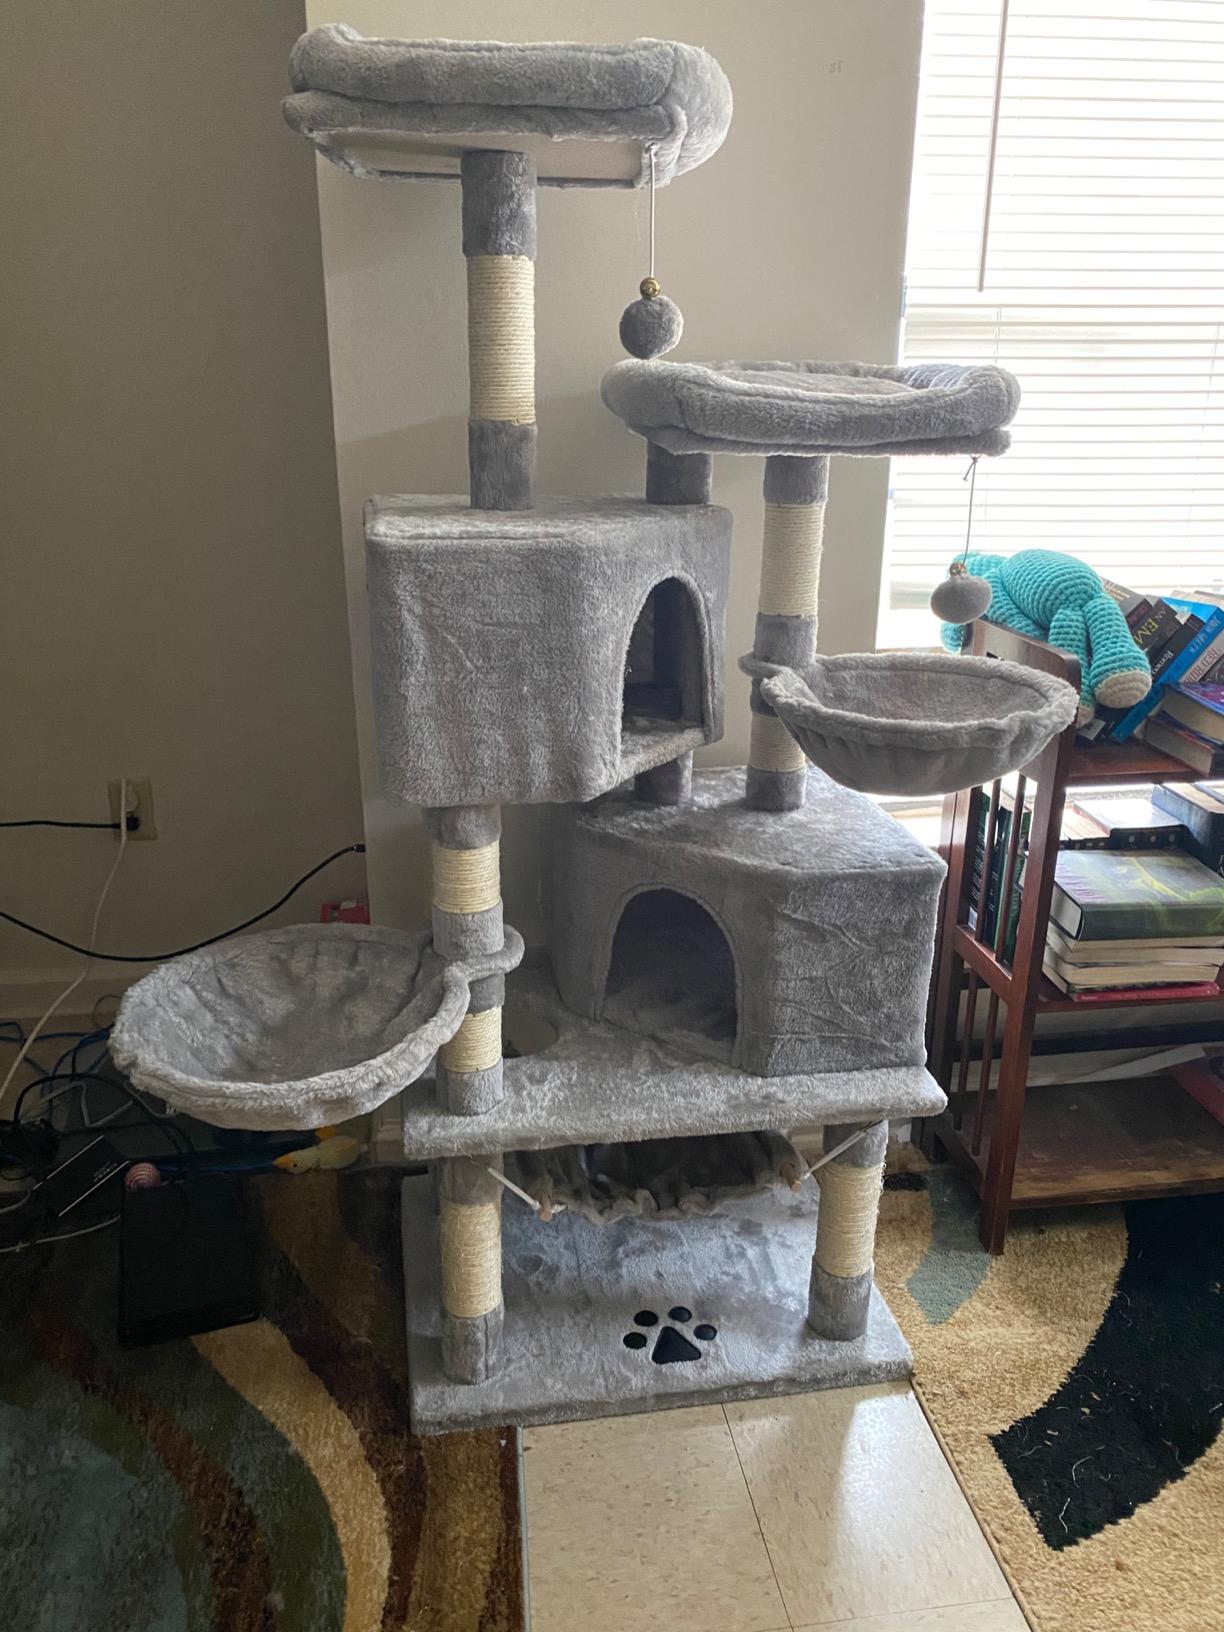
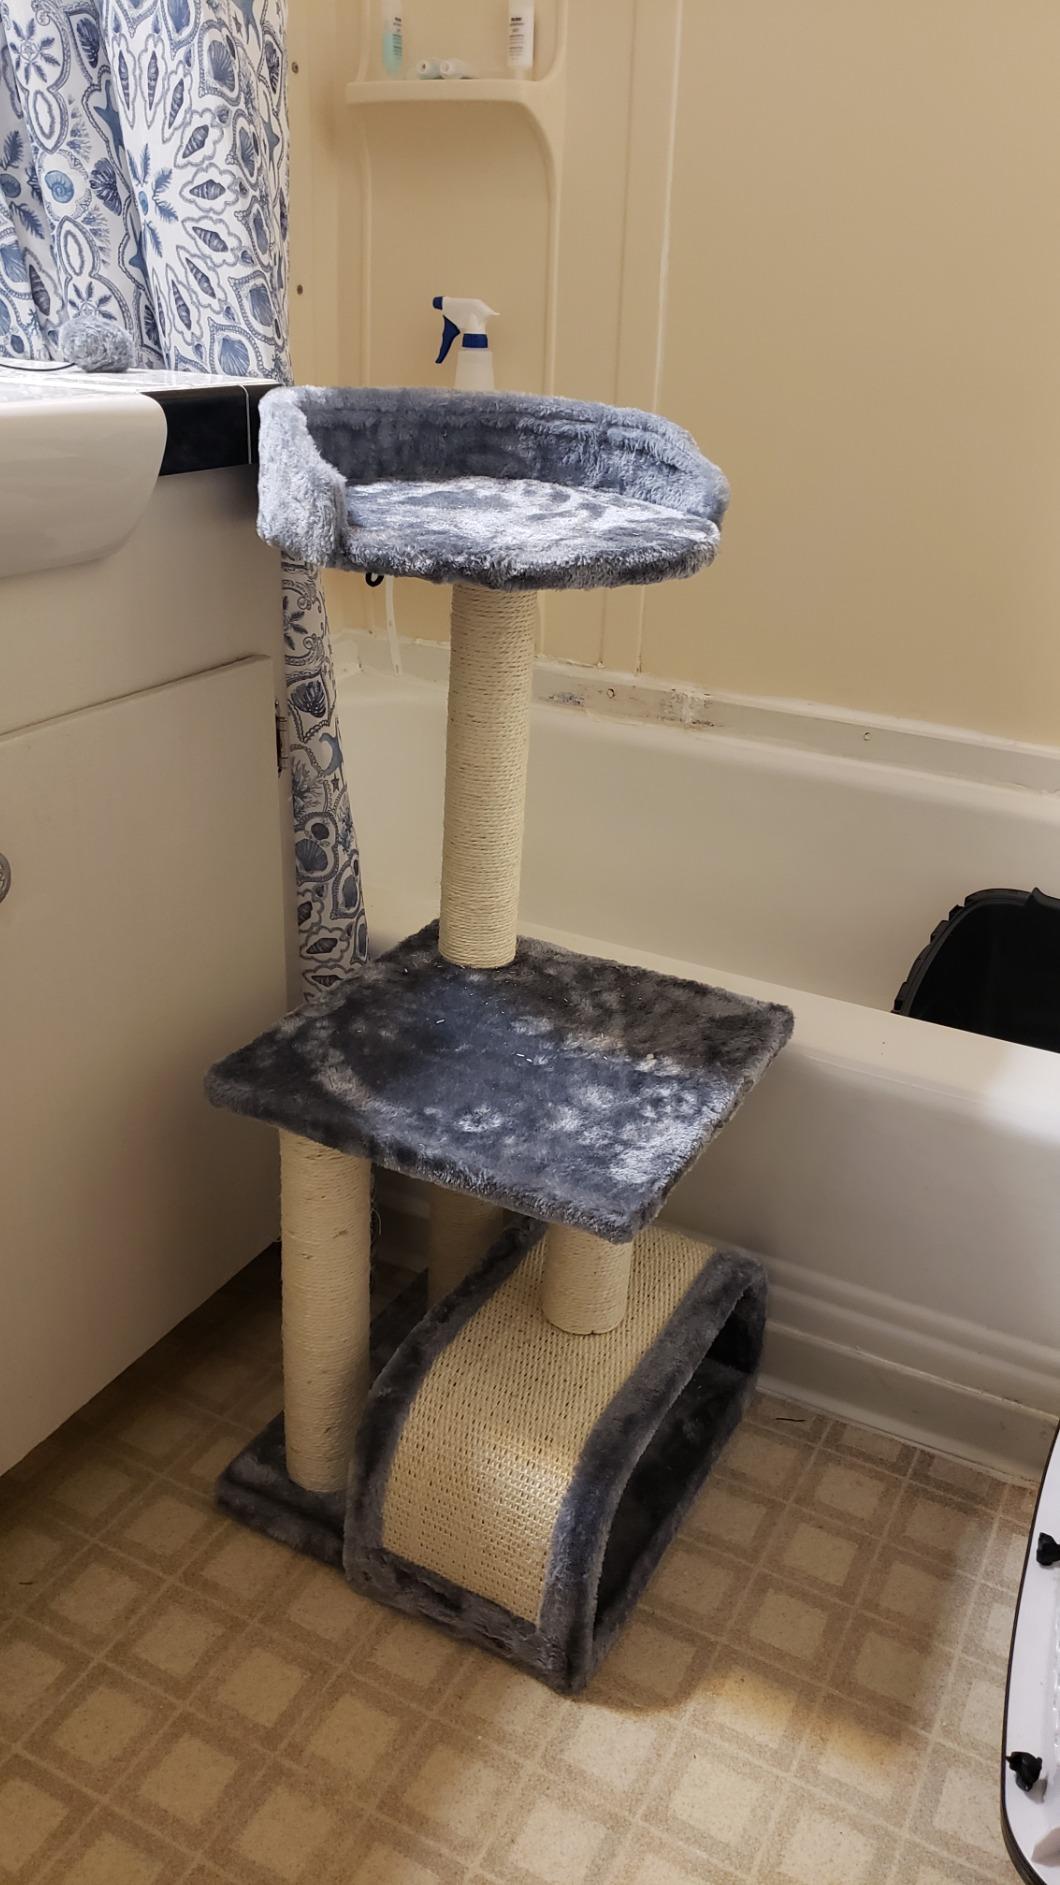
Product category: items_cat tree
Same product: no